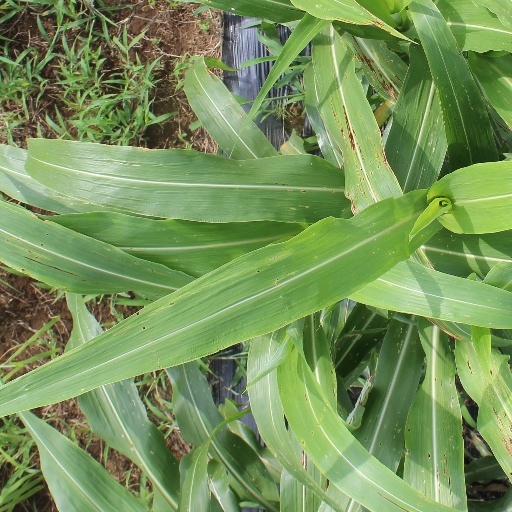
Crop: sorghum